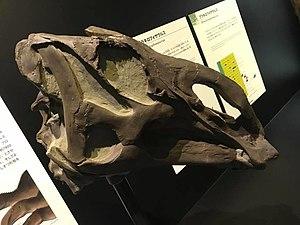
Probrachylophosaurus est un genre éteint de « dinosaures à bec de canards » herbivores du sous-ordre des ornithopodes et de la famille des hadrosauridés. Ses fossiles ont été découverts dans la formation de Judith River au Montana et la formation d'Oldman en Alberta. Les niveaux stratigraphiques d'où ses restes fossiles ont été extraits datent d'environ 78,5 à 77,8 Ma, du Campanien.